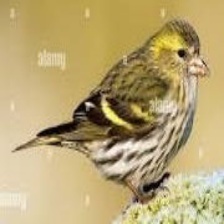
Species: ANDEAN SISKIN
Scientific name: SPINUS SPINESCENS